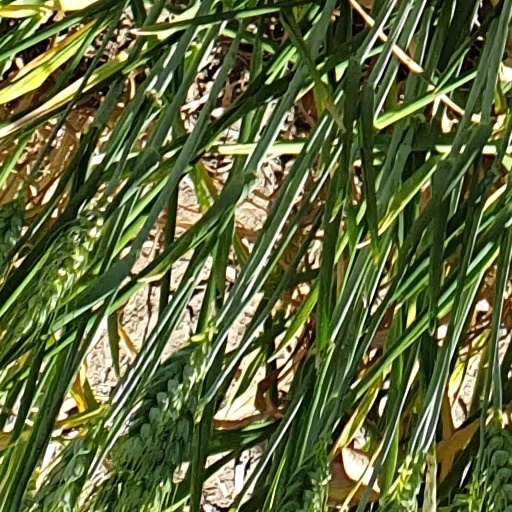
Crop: wheat